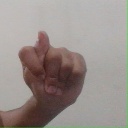
अक्षर: ट